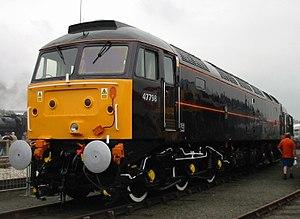
Le National Railway Museum, est un musée ferroviaire situé à York, il fait partie du groupement des musées des sciences et de l'industrie de Grande-Bretagne. Le musée est ouvert depuis 1975, en regroupant dans un même endroit différentes collections de matériel roulant préservé dès le XIXᵉ siècle.
Le train royal est une rame de voitures de chemin de fer réservée à l'usage exclusif de la monarchie britannique, des membres de la famille royale et de leur personnel.